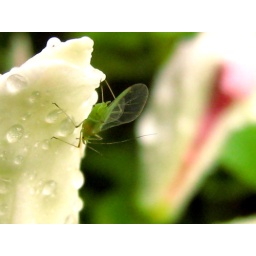
A tiny green bug on the flower with raindrops in our yard.